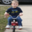
Label: boy